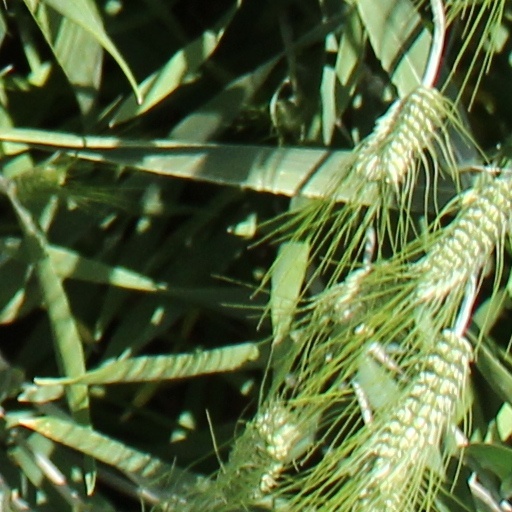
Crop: wheat